Coastal Maine Botanical Gardens

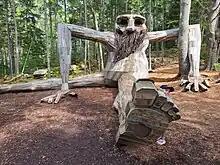
Birk, one of the five trolls found at the Coastal Maine Botanical Gardens

Slater Forest Pond was built in a naturally low-lying area well-suited to a small pond. The pond, excavated, lined, and replanted with native shrubs, trees, and pond plants in 2006, is filled with frogs and aquatic insects.